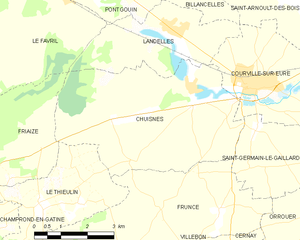
Carte de Chuisnes et des communes limitrophes.
Chuisnes est une commune française située dans le département d'Eure-et-Loir en région Centre-Val de Loire.